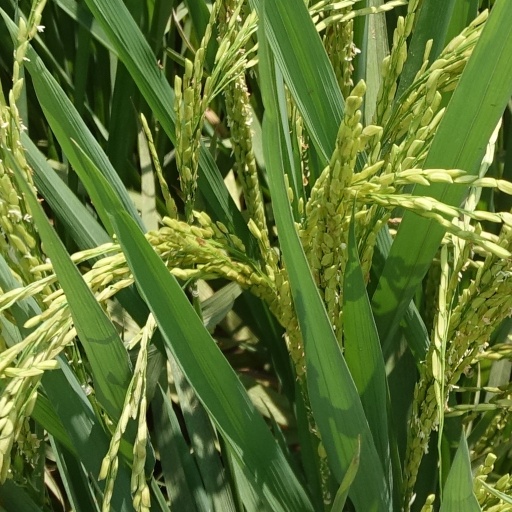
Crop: rice